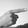
ASL letter: G